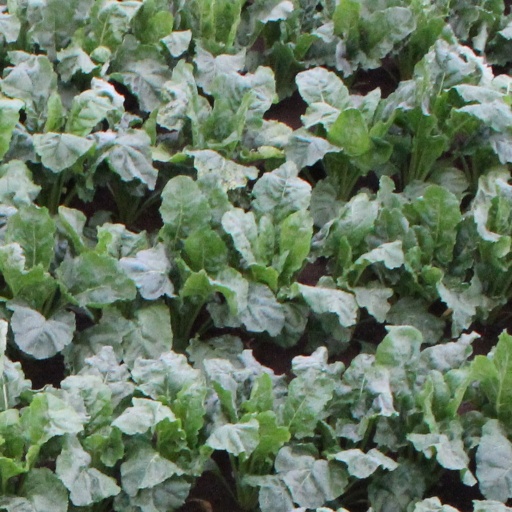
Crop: sugar beet